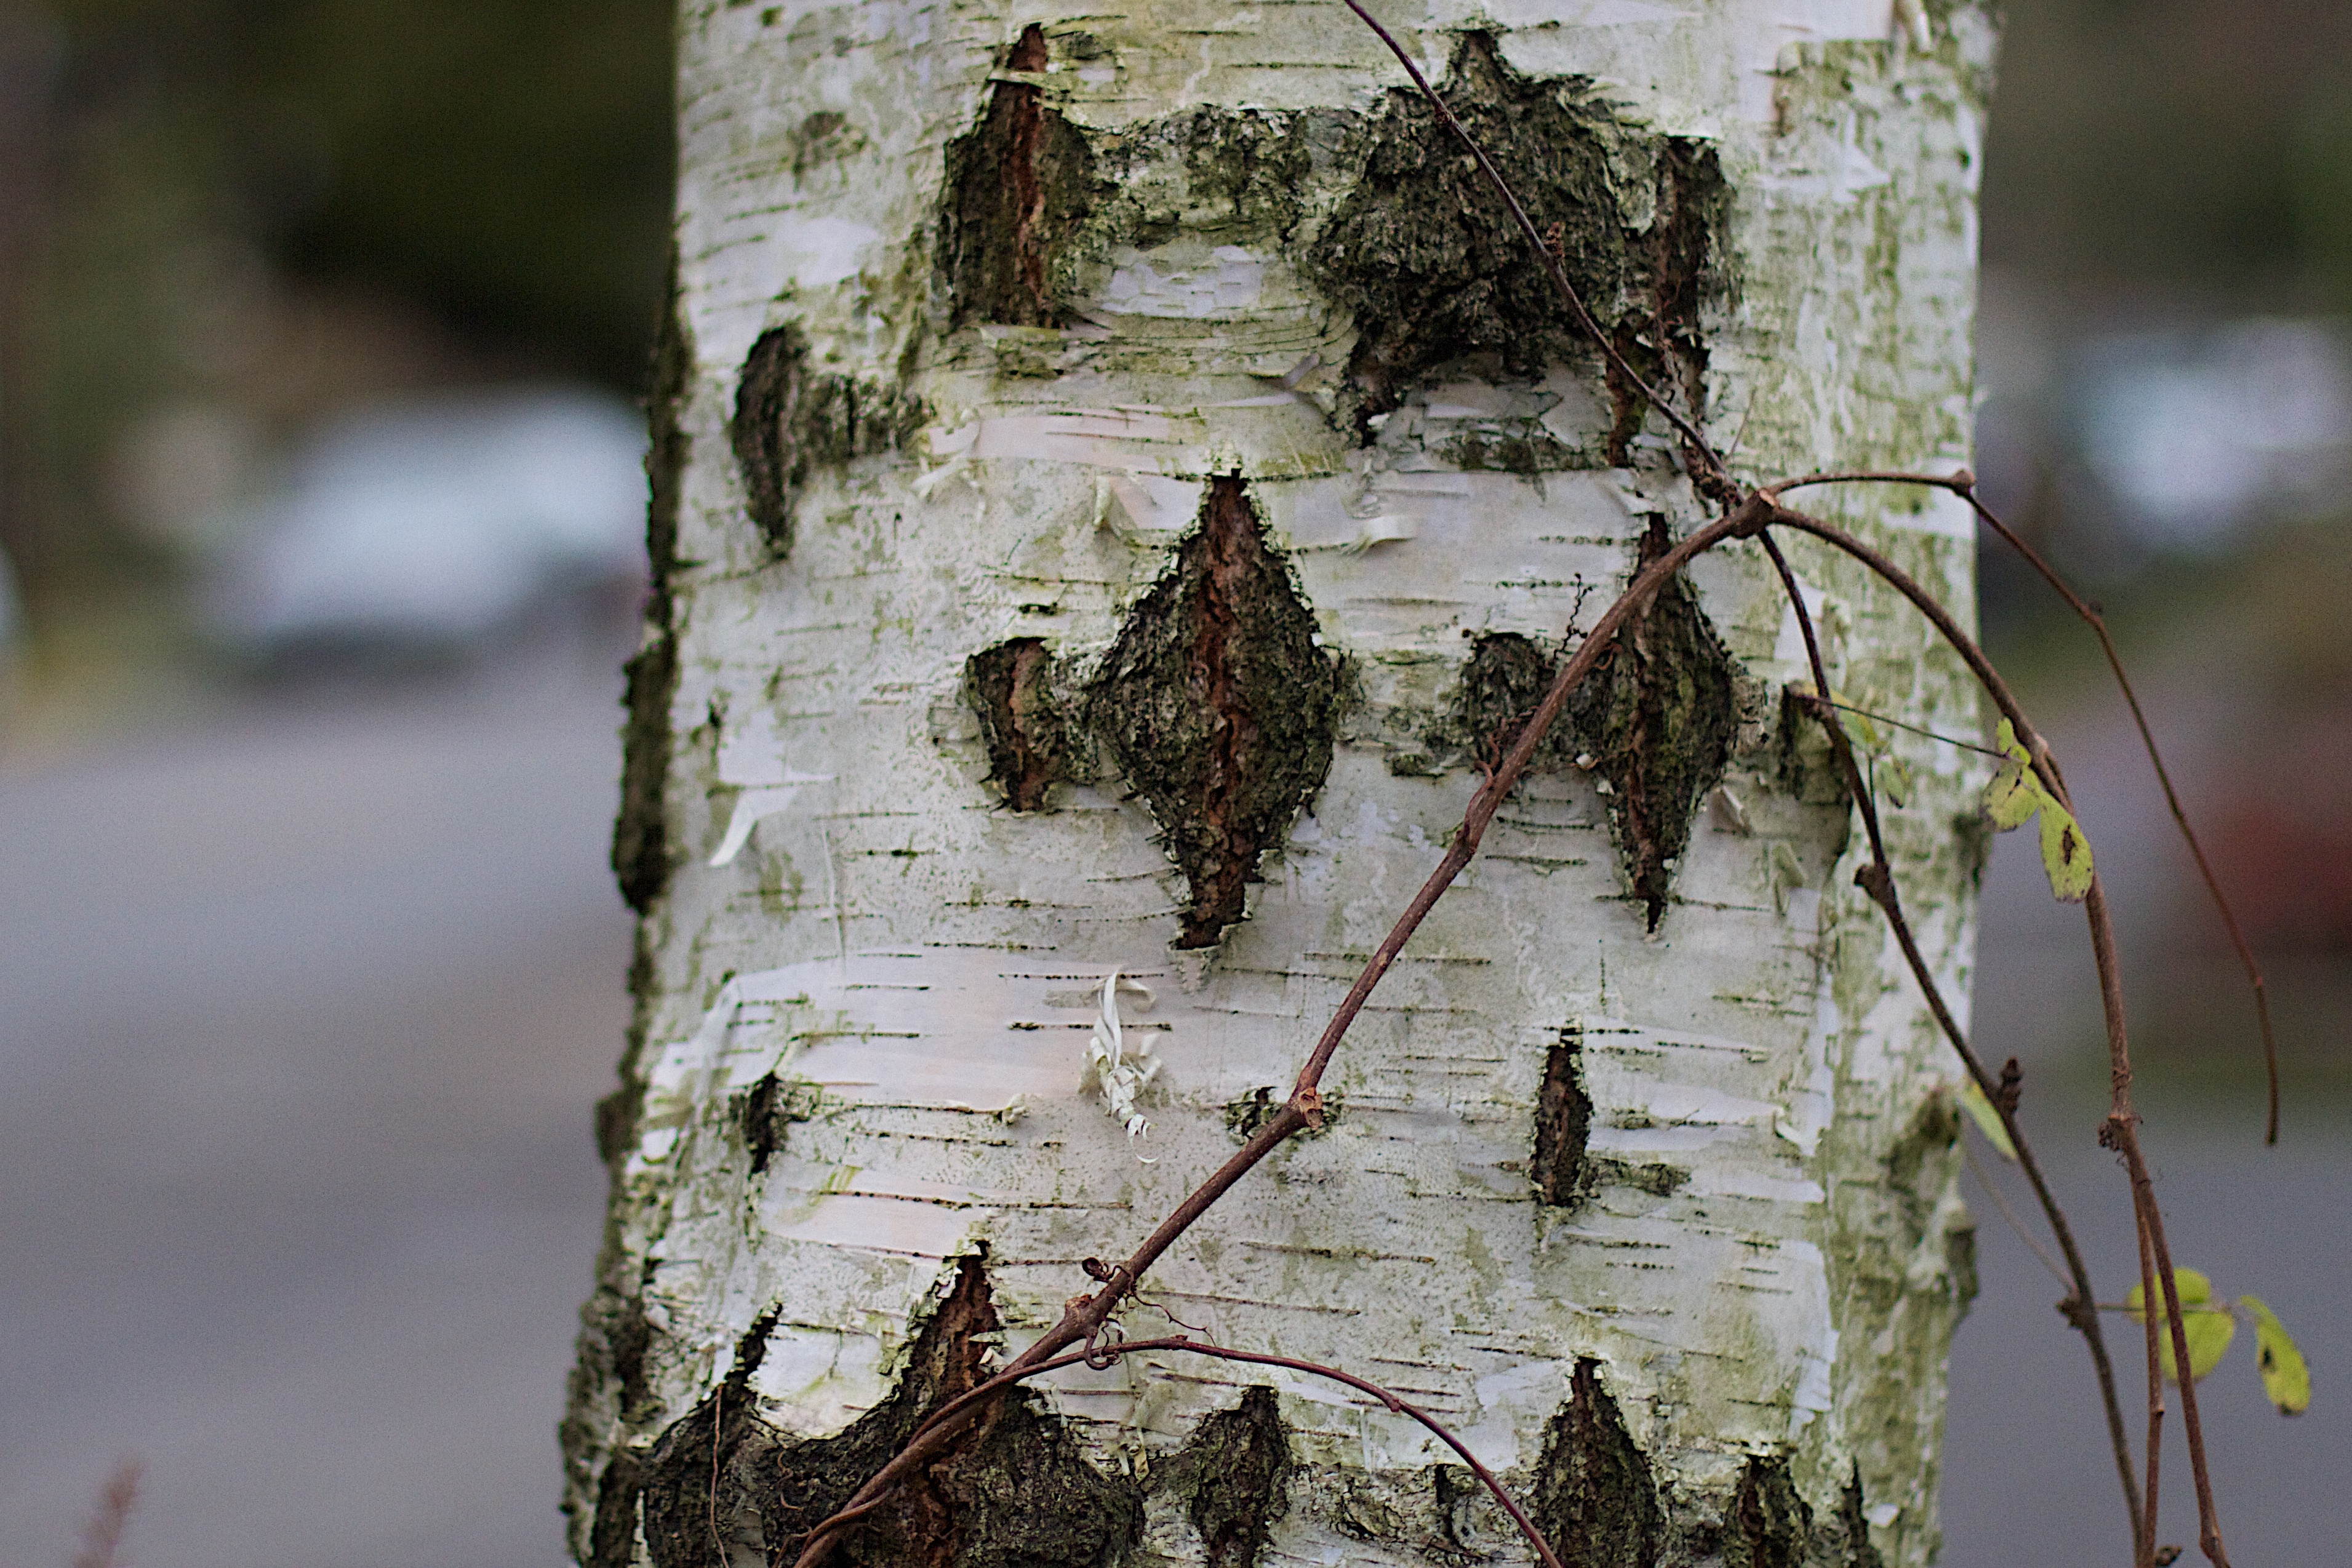
tree, nature, branch, winter, plant, wood, leaf, flower, trunk, wildlife, spring, birch, autumn, flora, season, fauna, twig, flowering plant, plant stem, woody plant, land plant